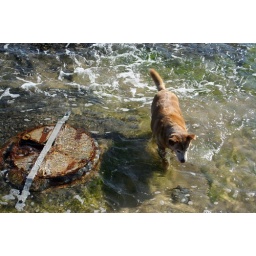
He's an old boy ..15 years old but still manages to play in the water with his old hips.